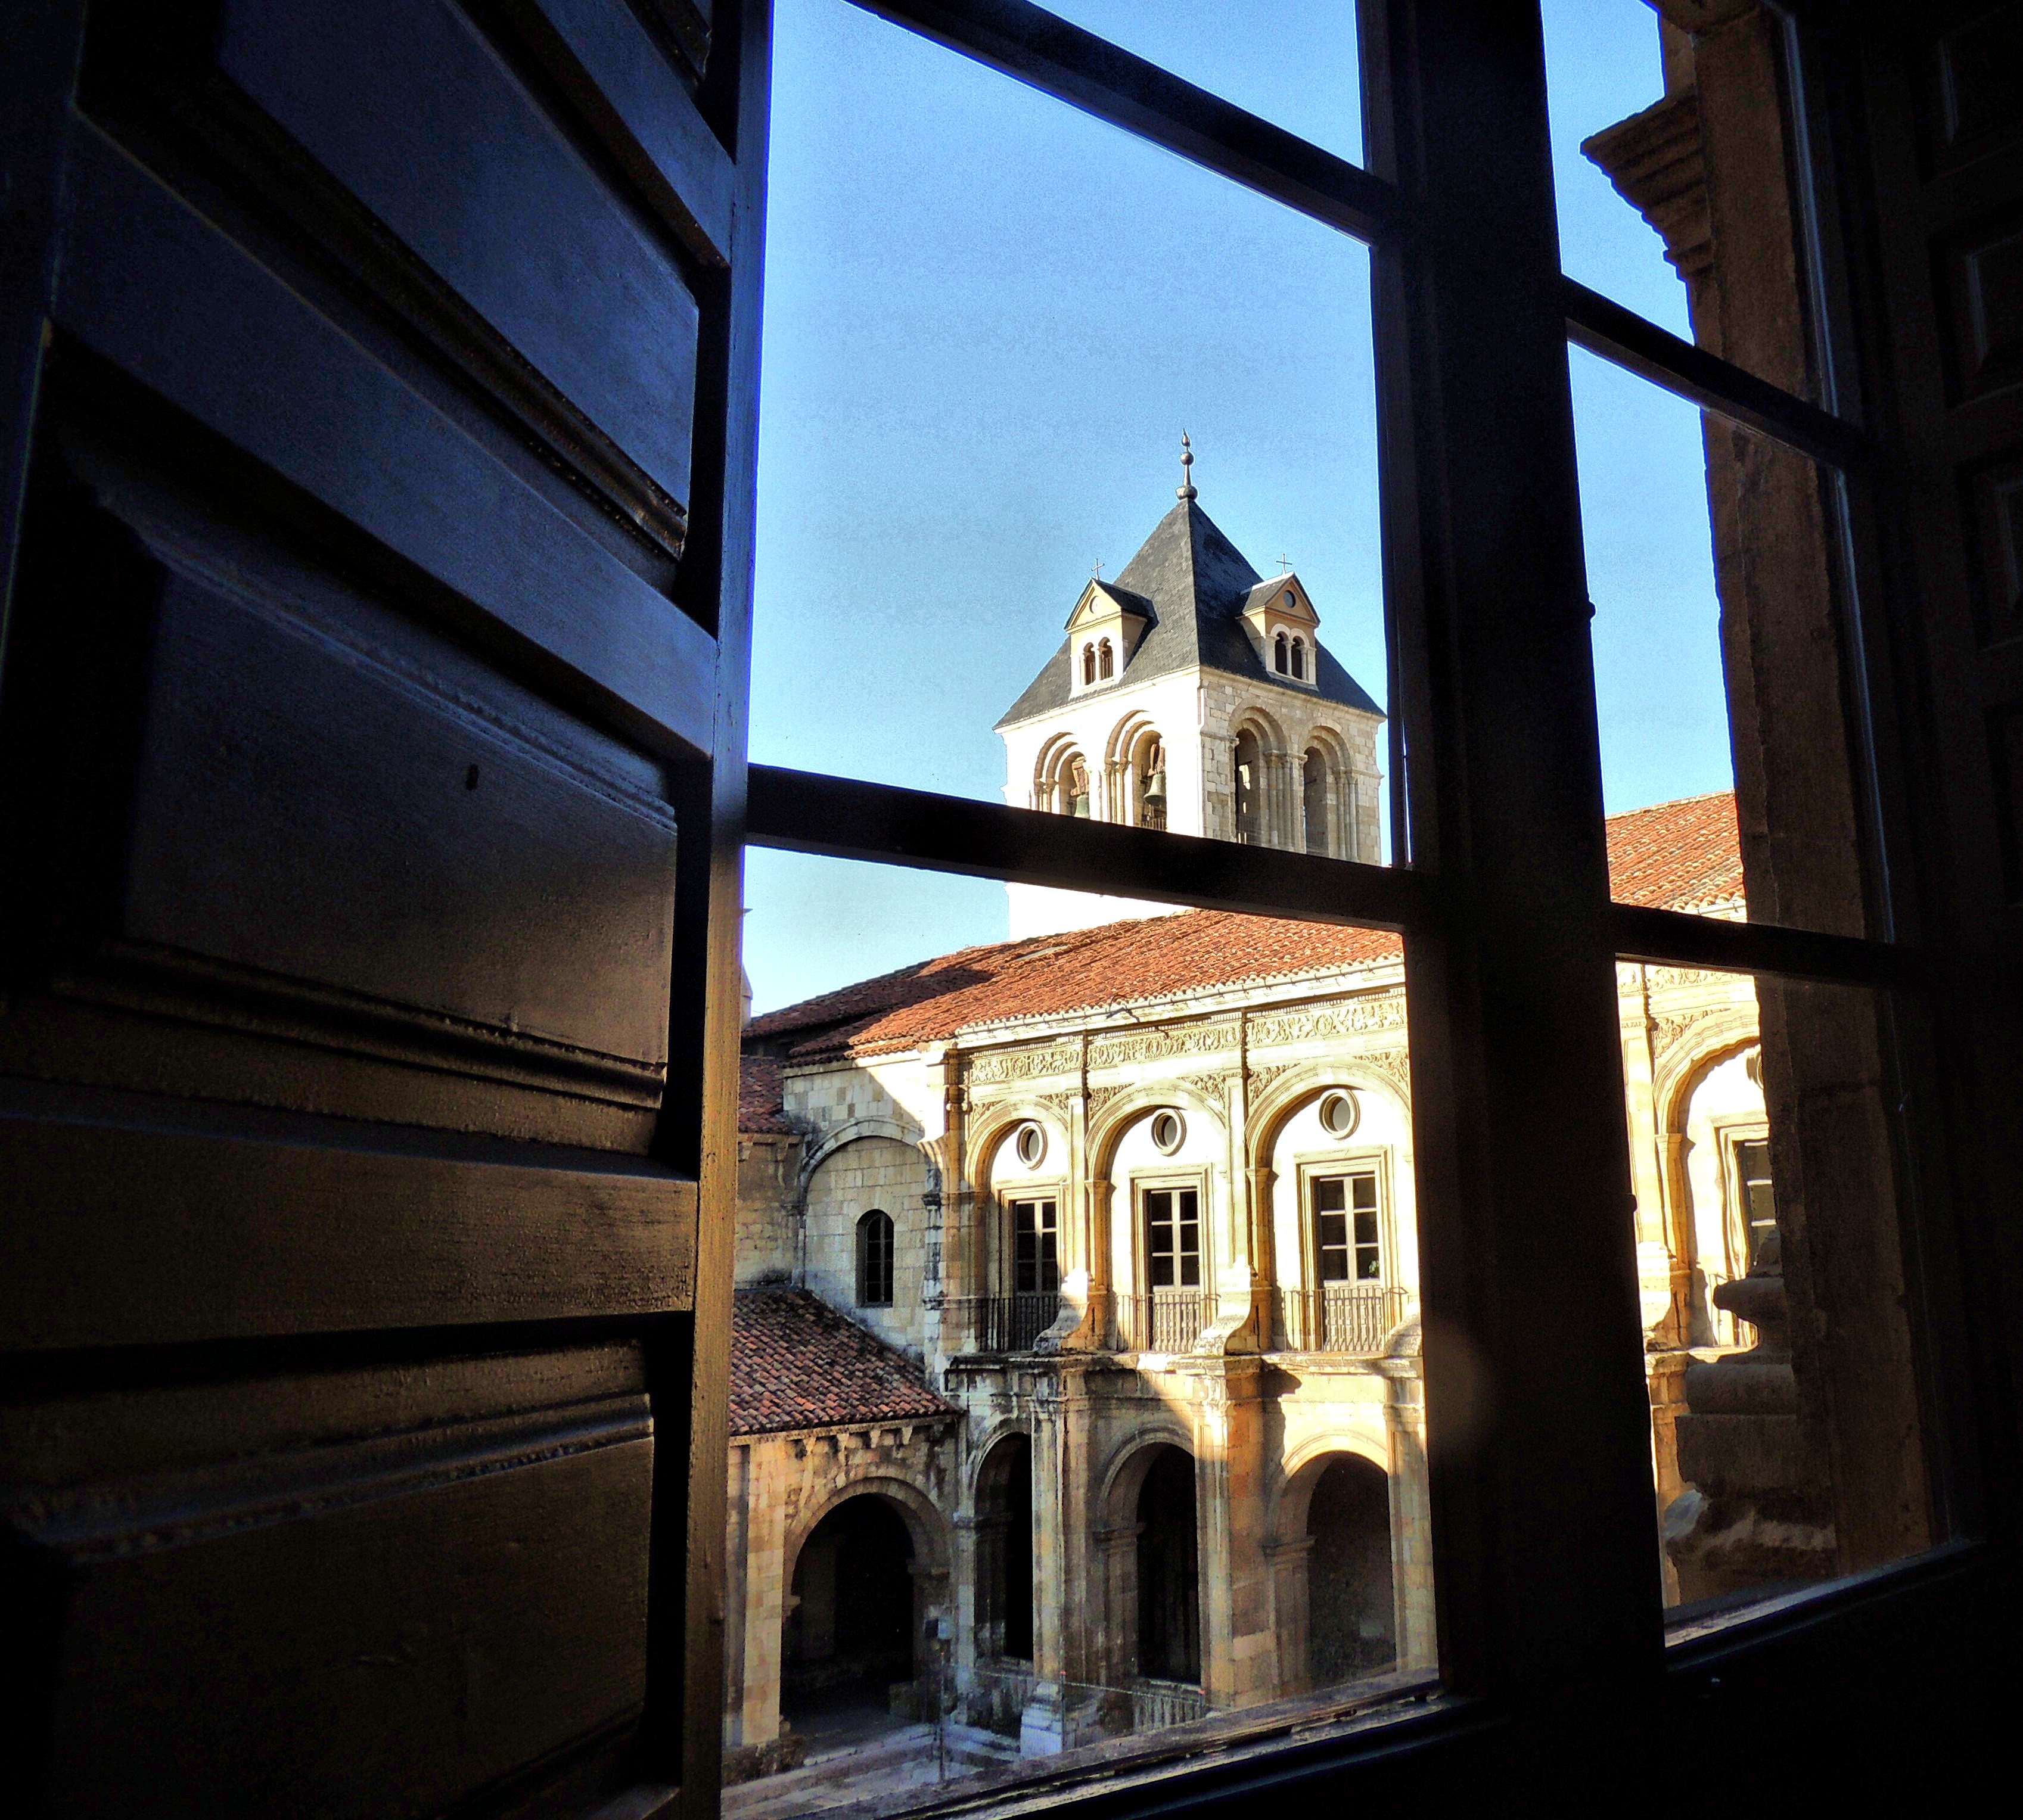
light, architecture, night, window, building, evening, facade, church, place of worship